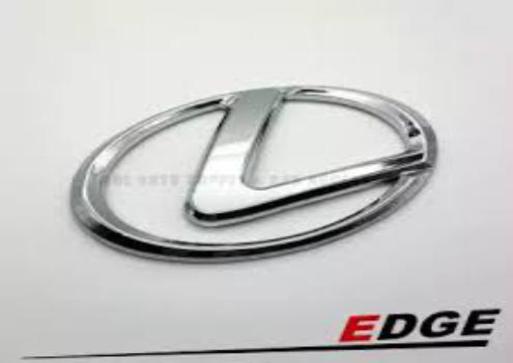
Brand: lexus-1
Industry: Transportation